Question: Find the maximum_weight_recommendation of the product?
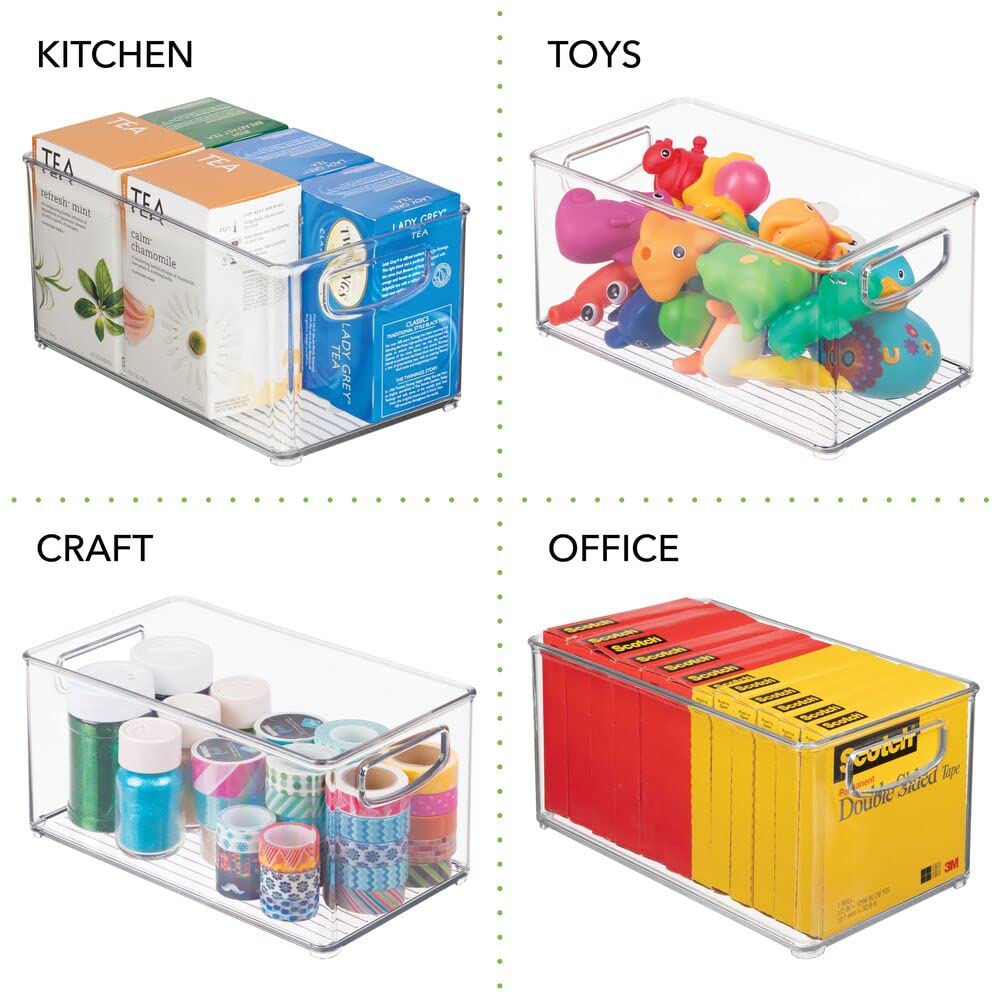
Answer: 127.0 gram